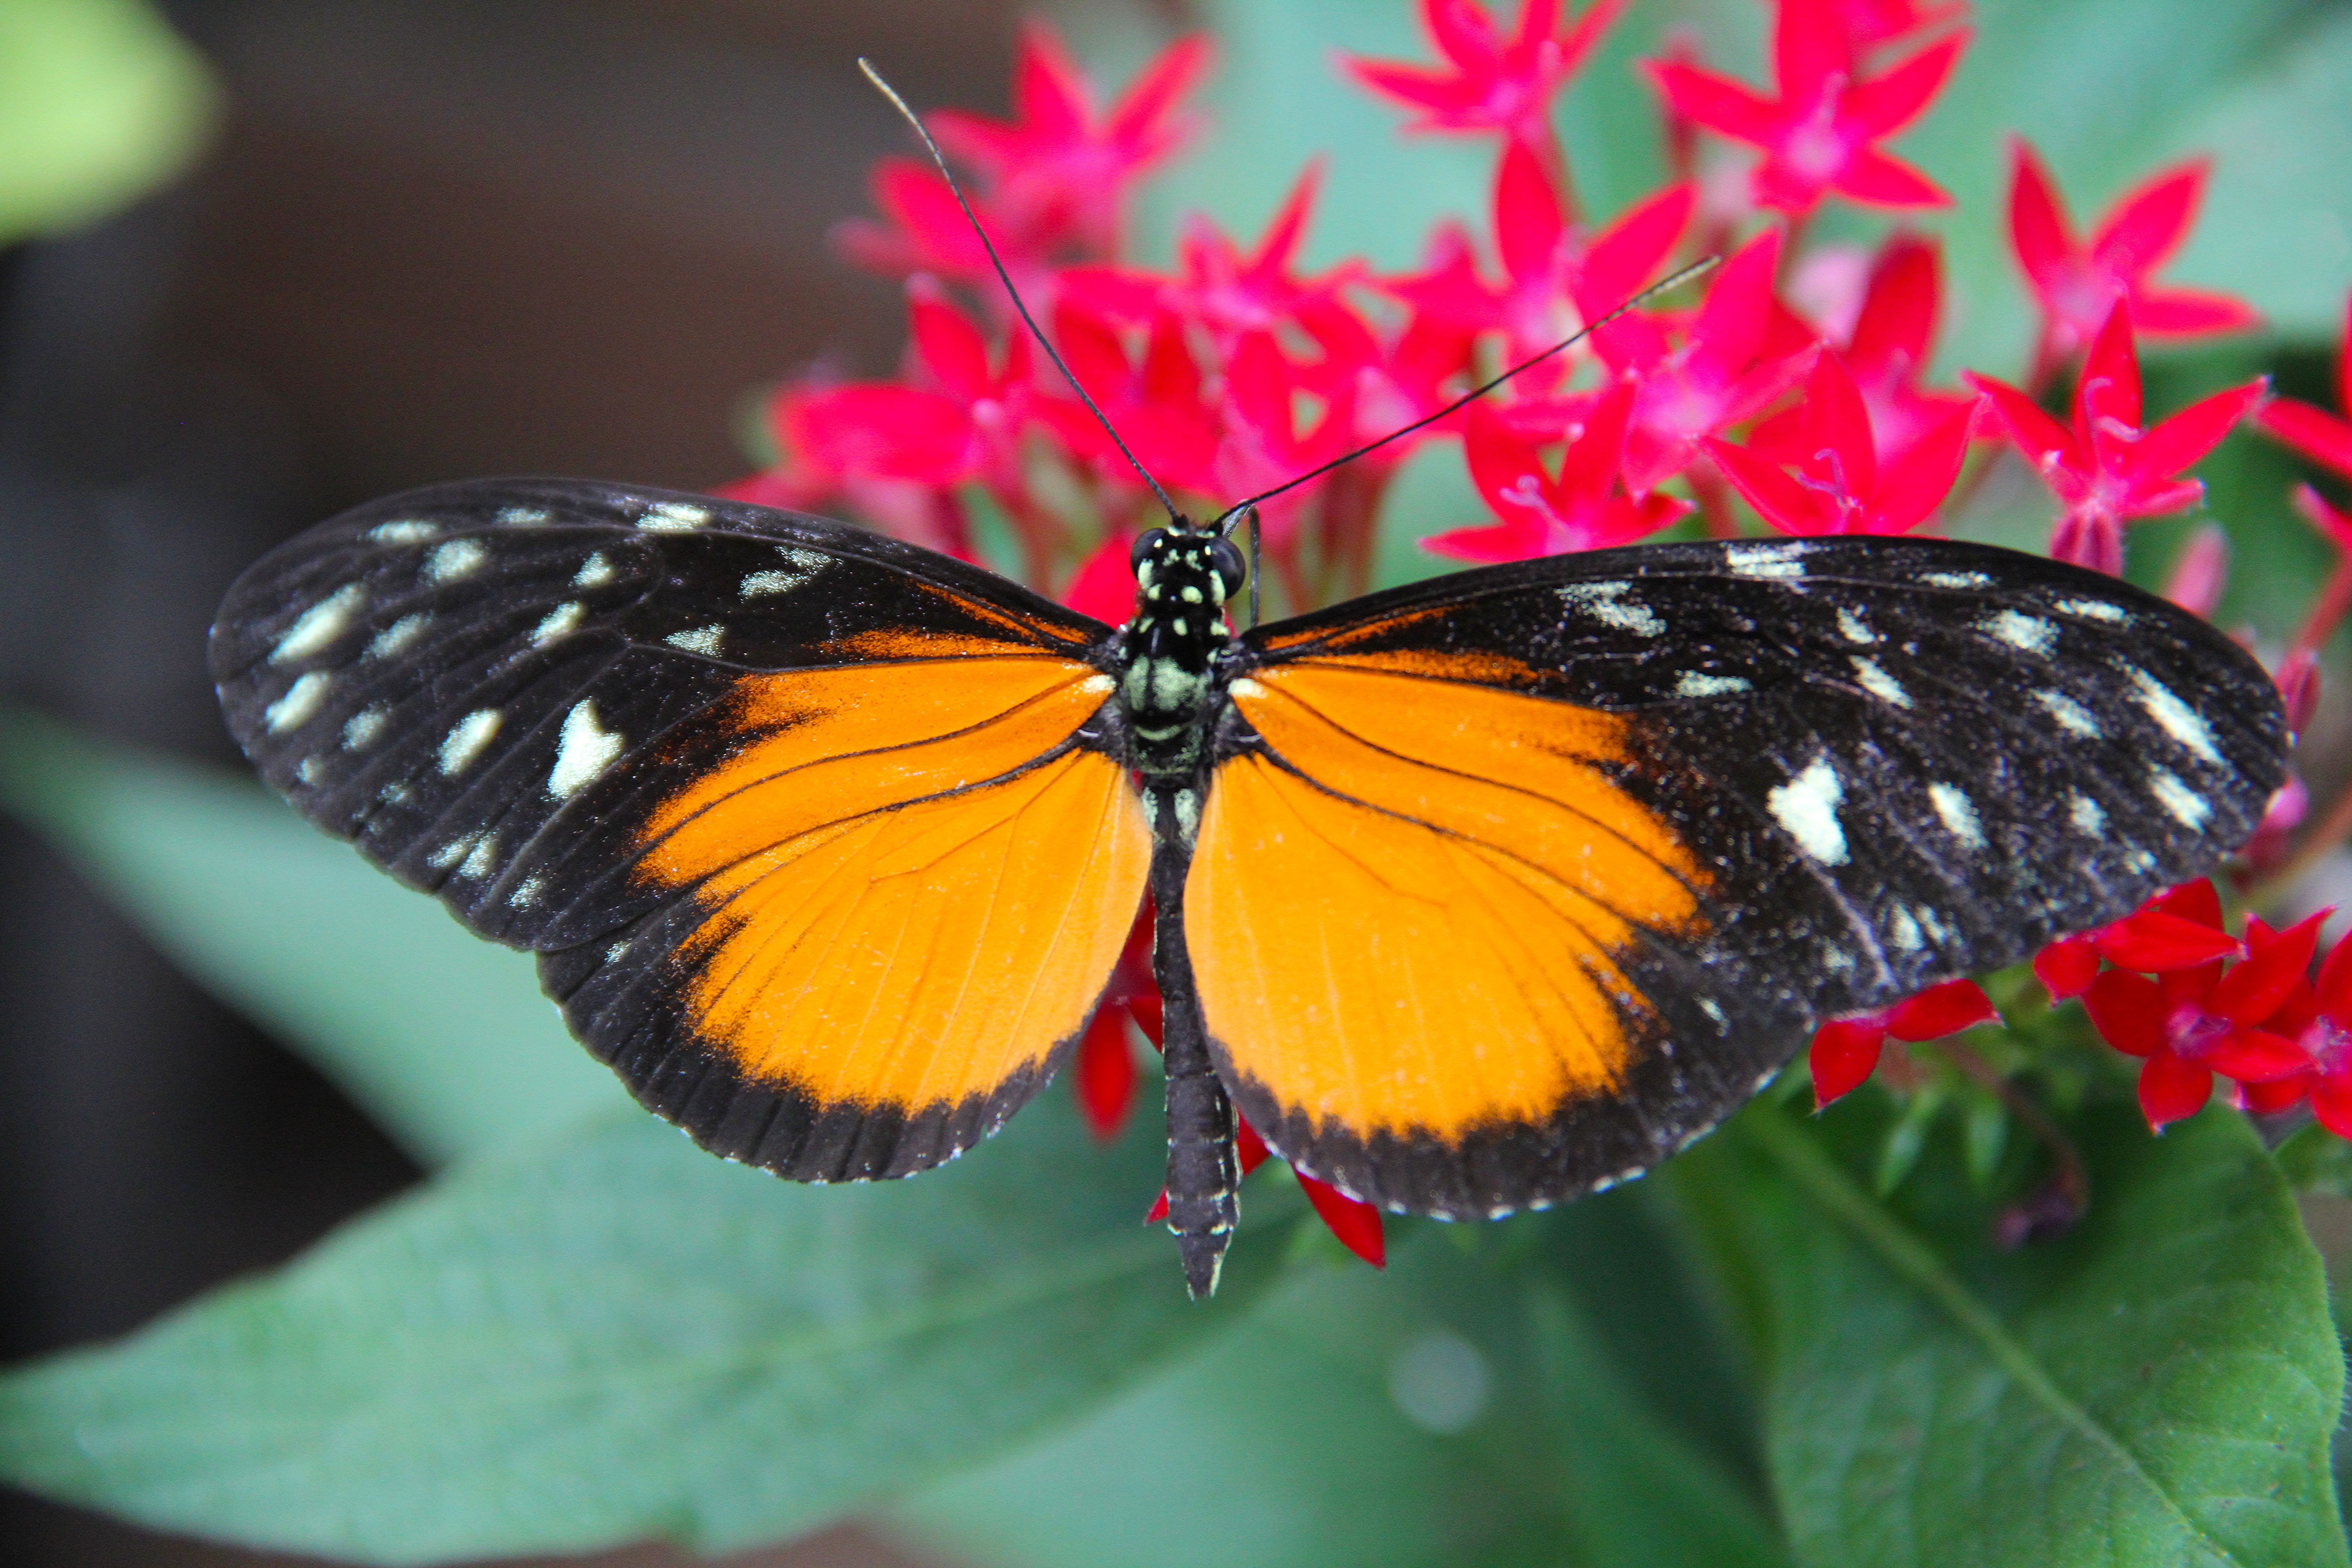
nature, wing, flower, petal, orange, red, insect, butterfly, flora, fauna, invertebrate, close up, monarch butterfly, nectar, macro photography, arthropod, pollinator, moths and butterflies, lycaenid, brush footed butterfly, colias